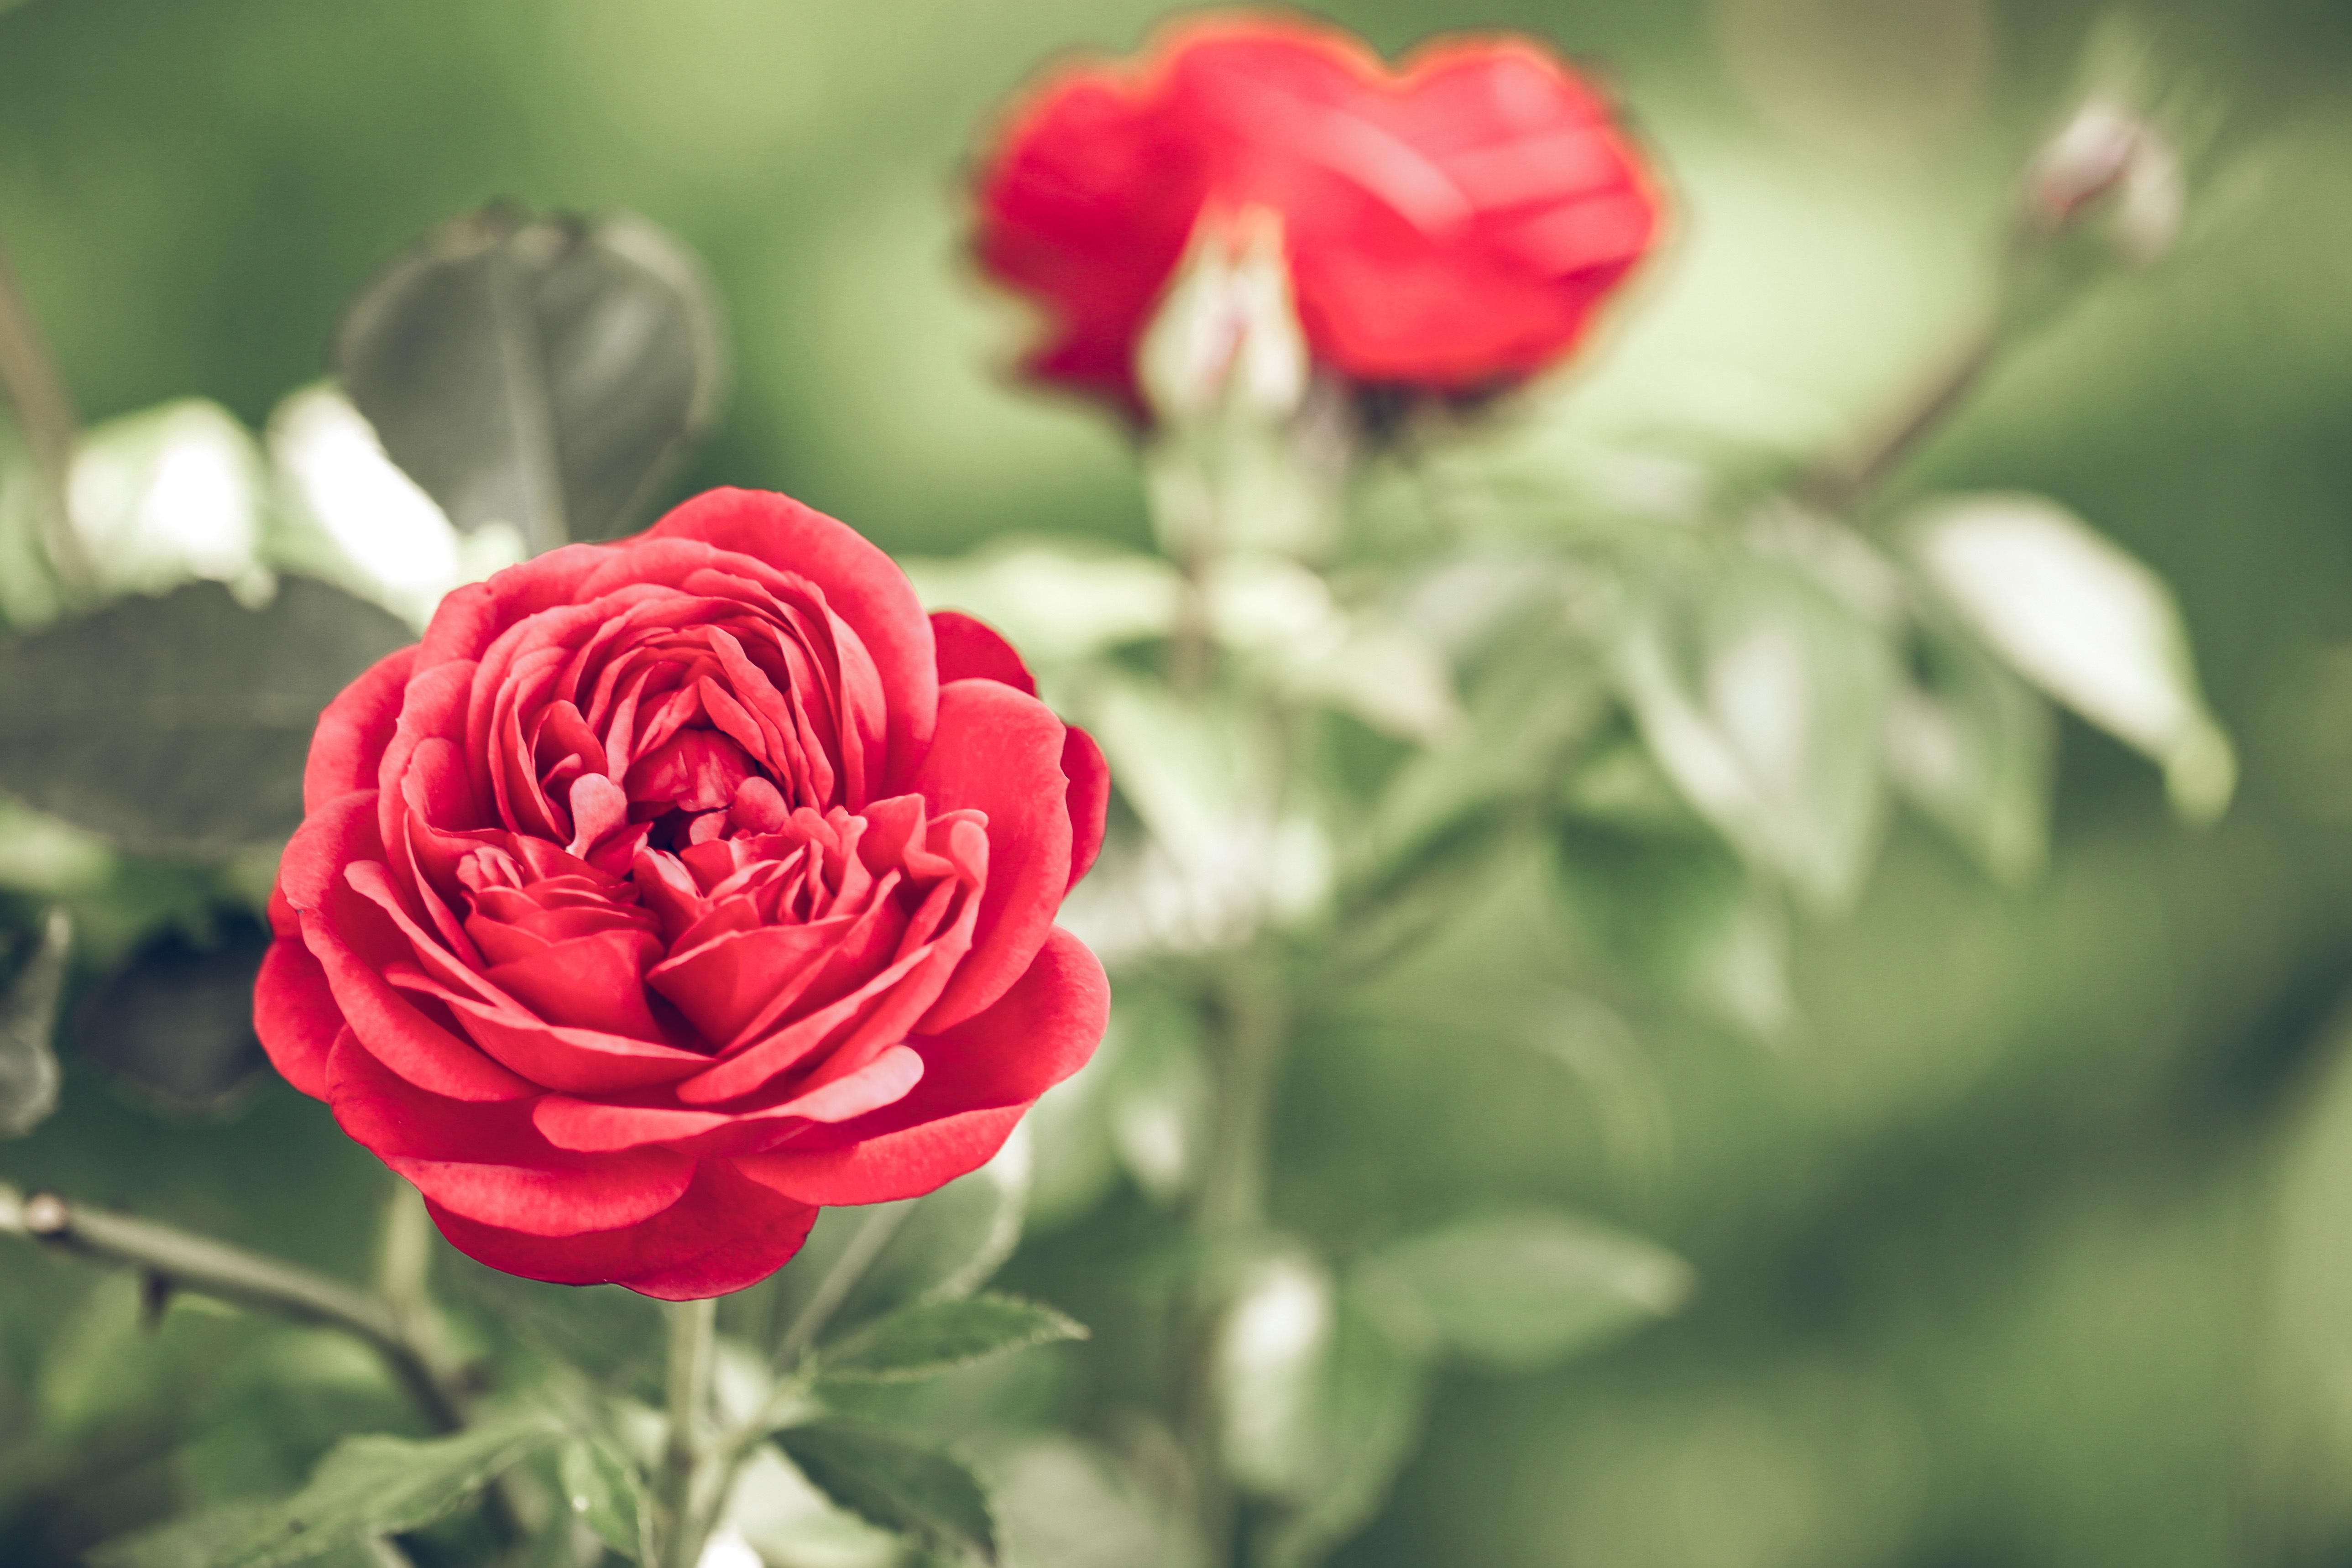
flower, plant, red, rose, garden roses, flora, rosa centifolia, pink, botany, land plant, flowering plant, petal, rose family, macro photography, floribunda, plant stem, blossom